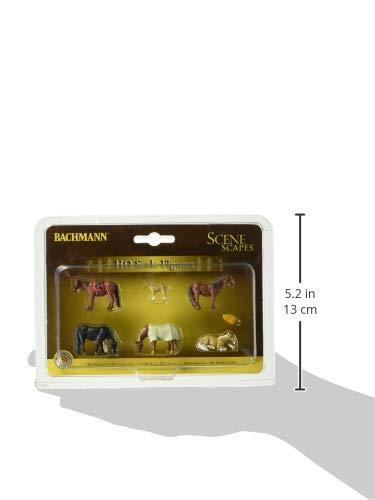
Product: Scene Scapes - Miniture Figures - Horses (6Pcs/pk) - HO Scale
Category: Toys & Games | Hobbies | Trains & Accessories | Accessories | Figures
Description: HO scale.
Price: $12.50
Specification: ProductDimensions:0.8x0.2x0.2inches|ItemWeight:1.44ounces|ShippingWeight:1.44ounces(Viewshippingratesandpolicies)|ASIN:B0731SVYSK|Californiaresidents:ClickhereforProposition65warning|Itemmodelnumber:33119|Manufacturerrecommendedage:14yearsandup